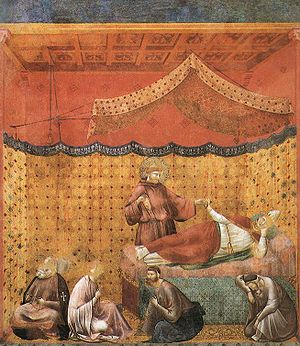
Frans af Assisis liv i Giottos billeder / Giotto: Legenden om Frans
25. Da pave Gregoius tvivlede om såret i Frans' side, blev han i et syn overbevist derom.
Giotto di Bondone og hans værksted malede i årene 1297-1300 en cyklus af billeder til Frans af Assisis helgenlegende, sådan som den var kendt gennem Thomas af Celanos og Bonaventuras værker.